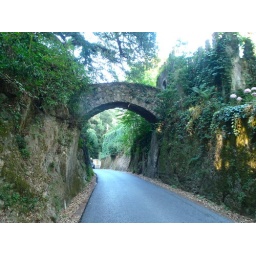
Exploring new roads by bike